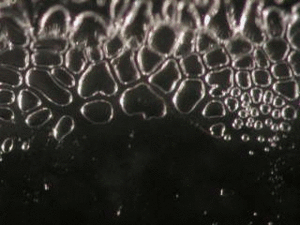
Des bulles apparaissent à l'avant du front lors du pelage d'un ruban adhésif à petit angle.
La cavitation décrit la naissance de bulles de gaz et de vapeur dans un matériau soumis à une dépression. Dans les adhésifs, la croissance des cavités occasionne de grandes déformations du matériau, ce qui dissipe de l'énergie mécanique. C'est même une composante essentielle de l'énergie nécessaire pour vaincre l'adhésion, appelée énergie d'adhésion.
Pour mesurer l'efficacité d'un adhésif, il est nécessaire de mettre en place des tests quantitatifs et reproductibles. Un des tests couramment utilisés est appelé le test de pelage. Il s'agit de tirer sur un adhésif collé à un substrat et de mesurer la force nécessaire au décollage ainsi que l'énergie totale dépensée, appelée énergie d'adhésion.
Un adhésif ou une colle résistent fortement à la traction exercée avant que ne se produise le décollement. Cette résistance initiale résulte directement de la faible épaisseur du joint. En effet, pour une taille fixée de la zone collée, la force qu'il faut fournir pour écarter d'une distance les deux surfaces dépend fortement de l'épaisseur :